Fret

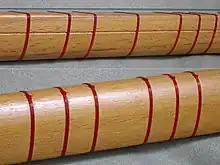
Frets tied on to the neck of a saz; note microtonal frets between semitones.

A fret is any of the thin strips of material, usually metal wire, inserted laterally at specific positions along the neck or fretboard of a stringed instrument. Frets usually extend across the full width of the neck. On some historical instruments and non-European instruments, frets are made of pieces of string tied around the neck.